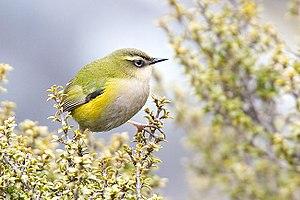
Le Xénique des rochers est une espèce d'oiseaux de la famille des Acanthisittidae.
Cette page a pour objet de présenter un arbre phylogénétique des Passeriformes, c'est-à-dire un cladogramme mettant en lumière les relations de parenté existant entre leurs différents groupes, telles que les dernières analyses reconnues les proposent. Ce n'est qu'une possibilité, et les principaux débats qui subsistent au sein de la communauté scientifique sont brièvement présentés ci-dessous, avant la bibliographie.